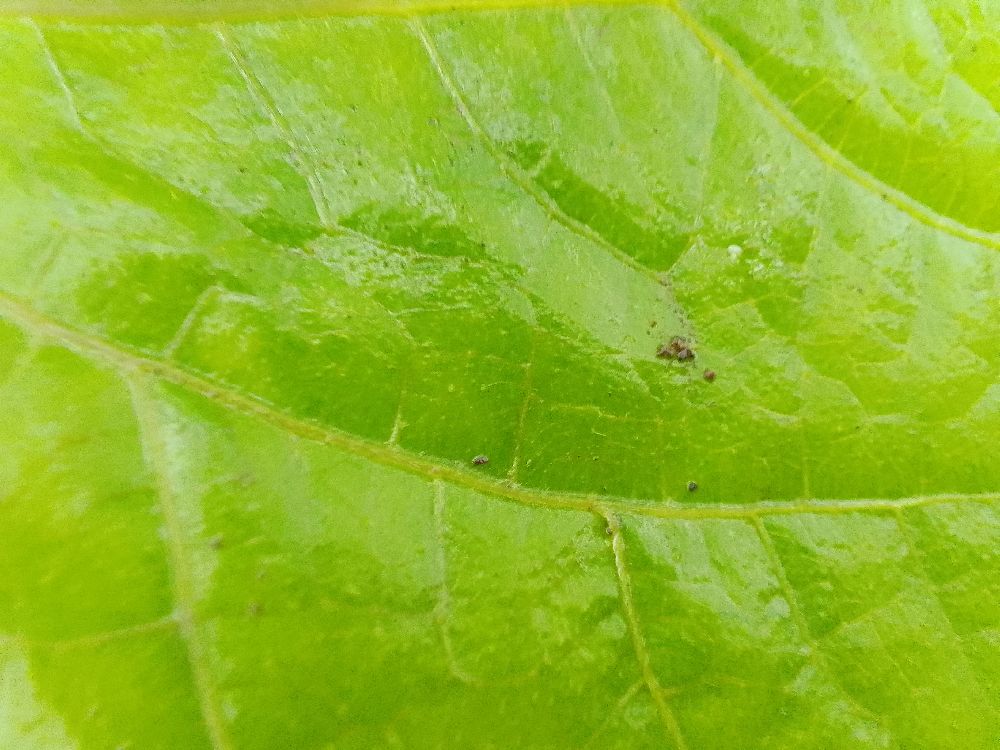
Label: healthy